Braille trail

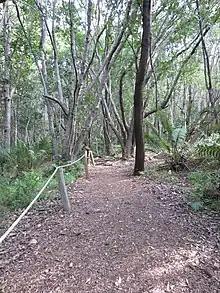
A Braille trail in the Kirstenbosch National Botanical Garden in Cape Town, South Africa

A Braille trail is a walking path or hiking trail that is designed to be accessible by those who are visually impaired. In particular, trails are often delineated with ropes or other physical barriers, and signage and other markers have audio or are written in Braille.